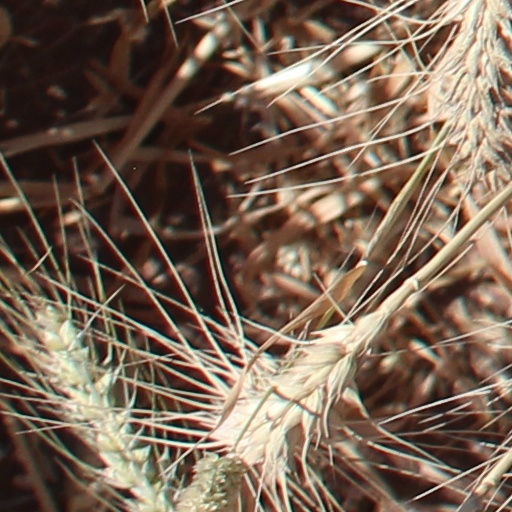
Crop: wheat